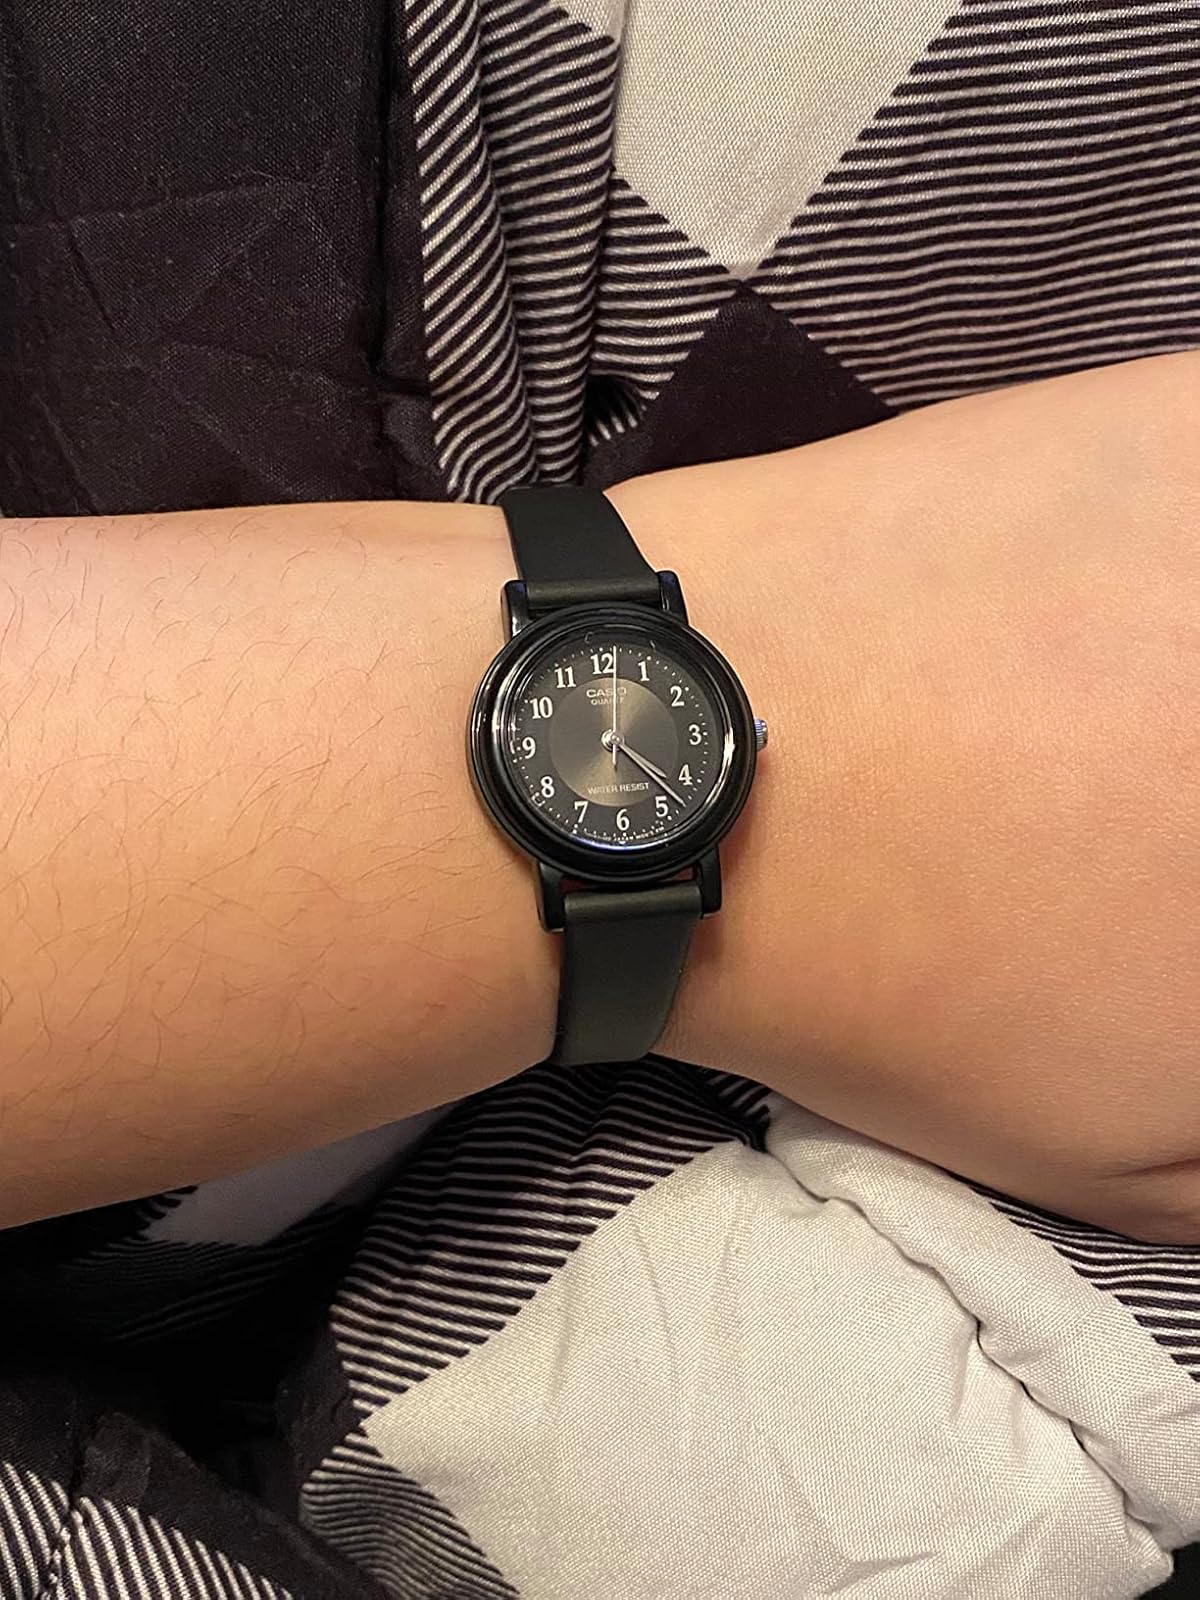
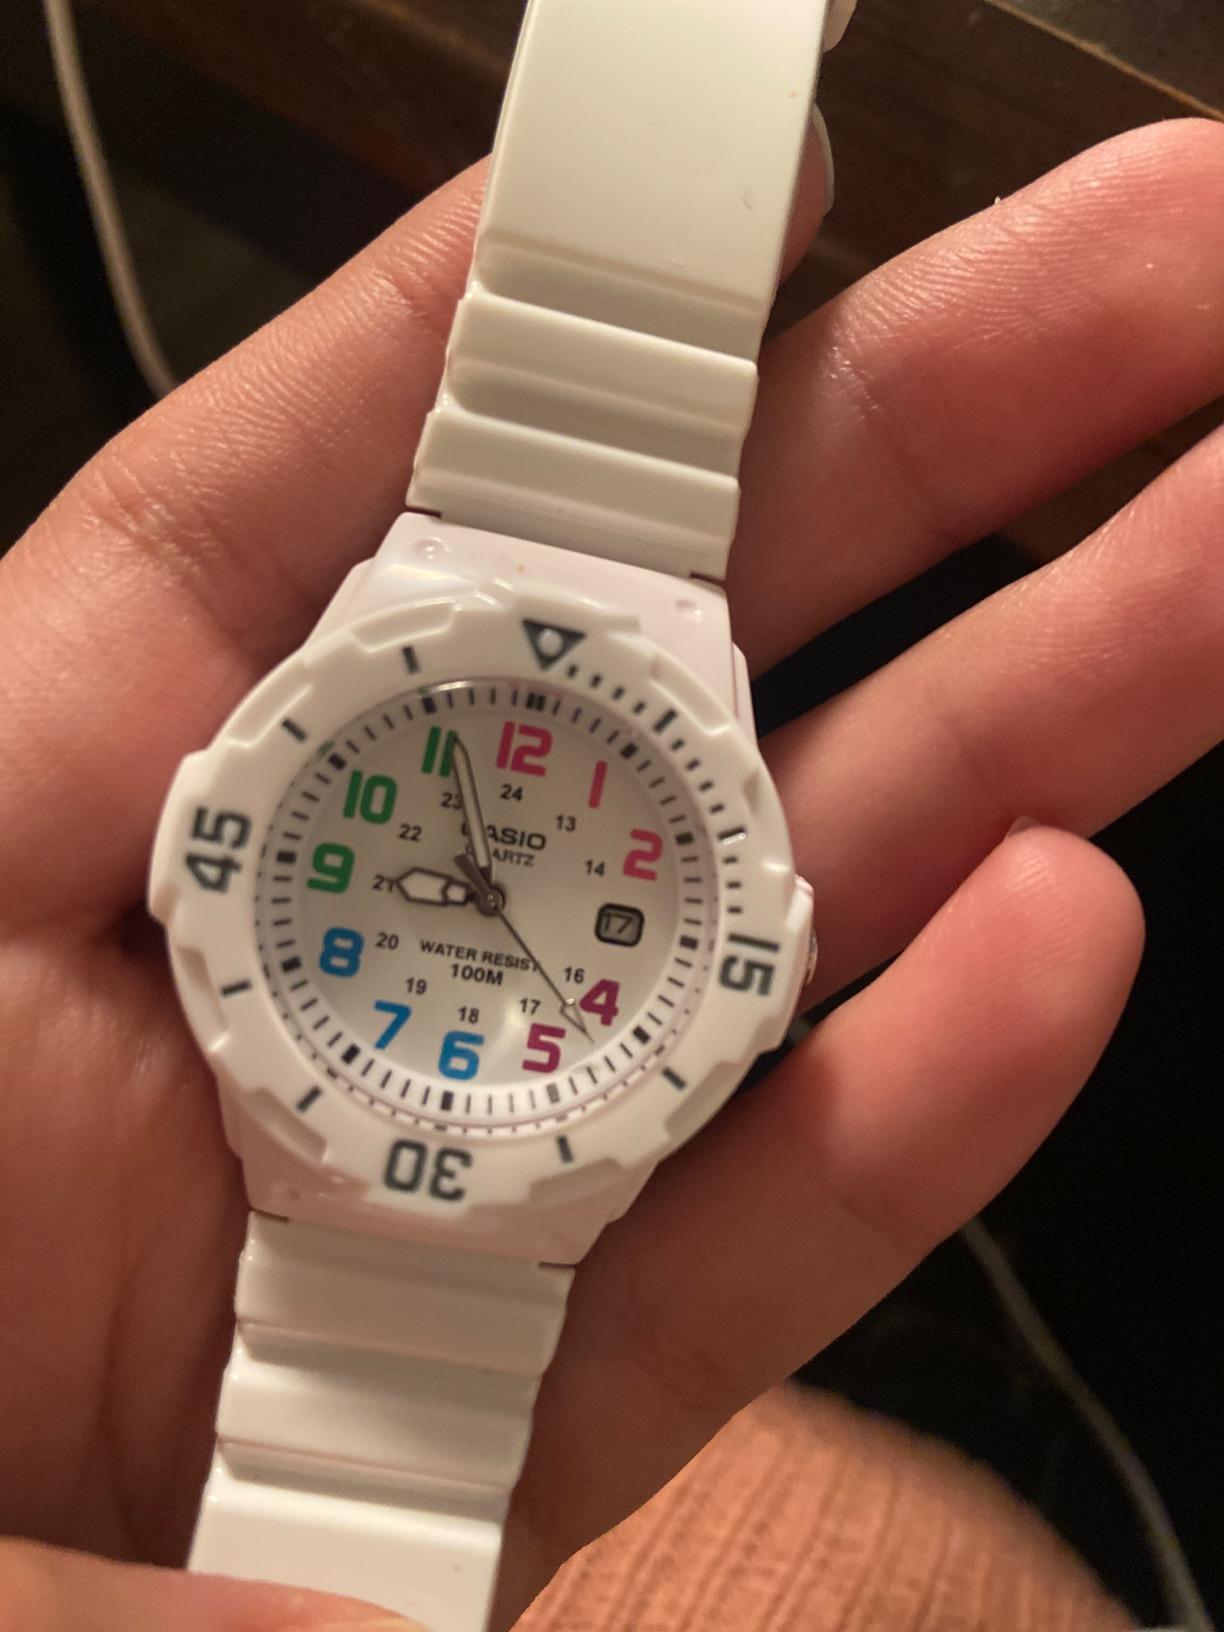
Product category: accessories_watch
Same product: no